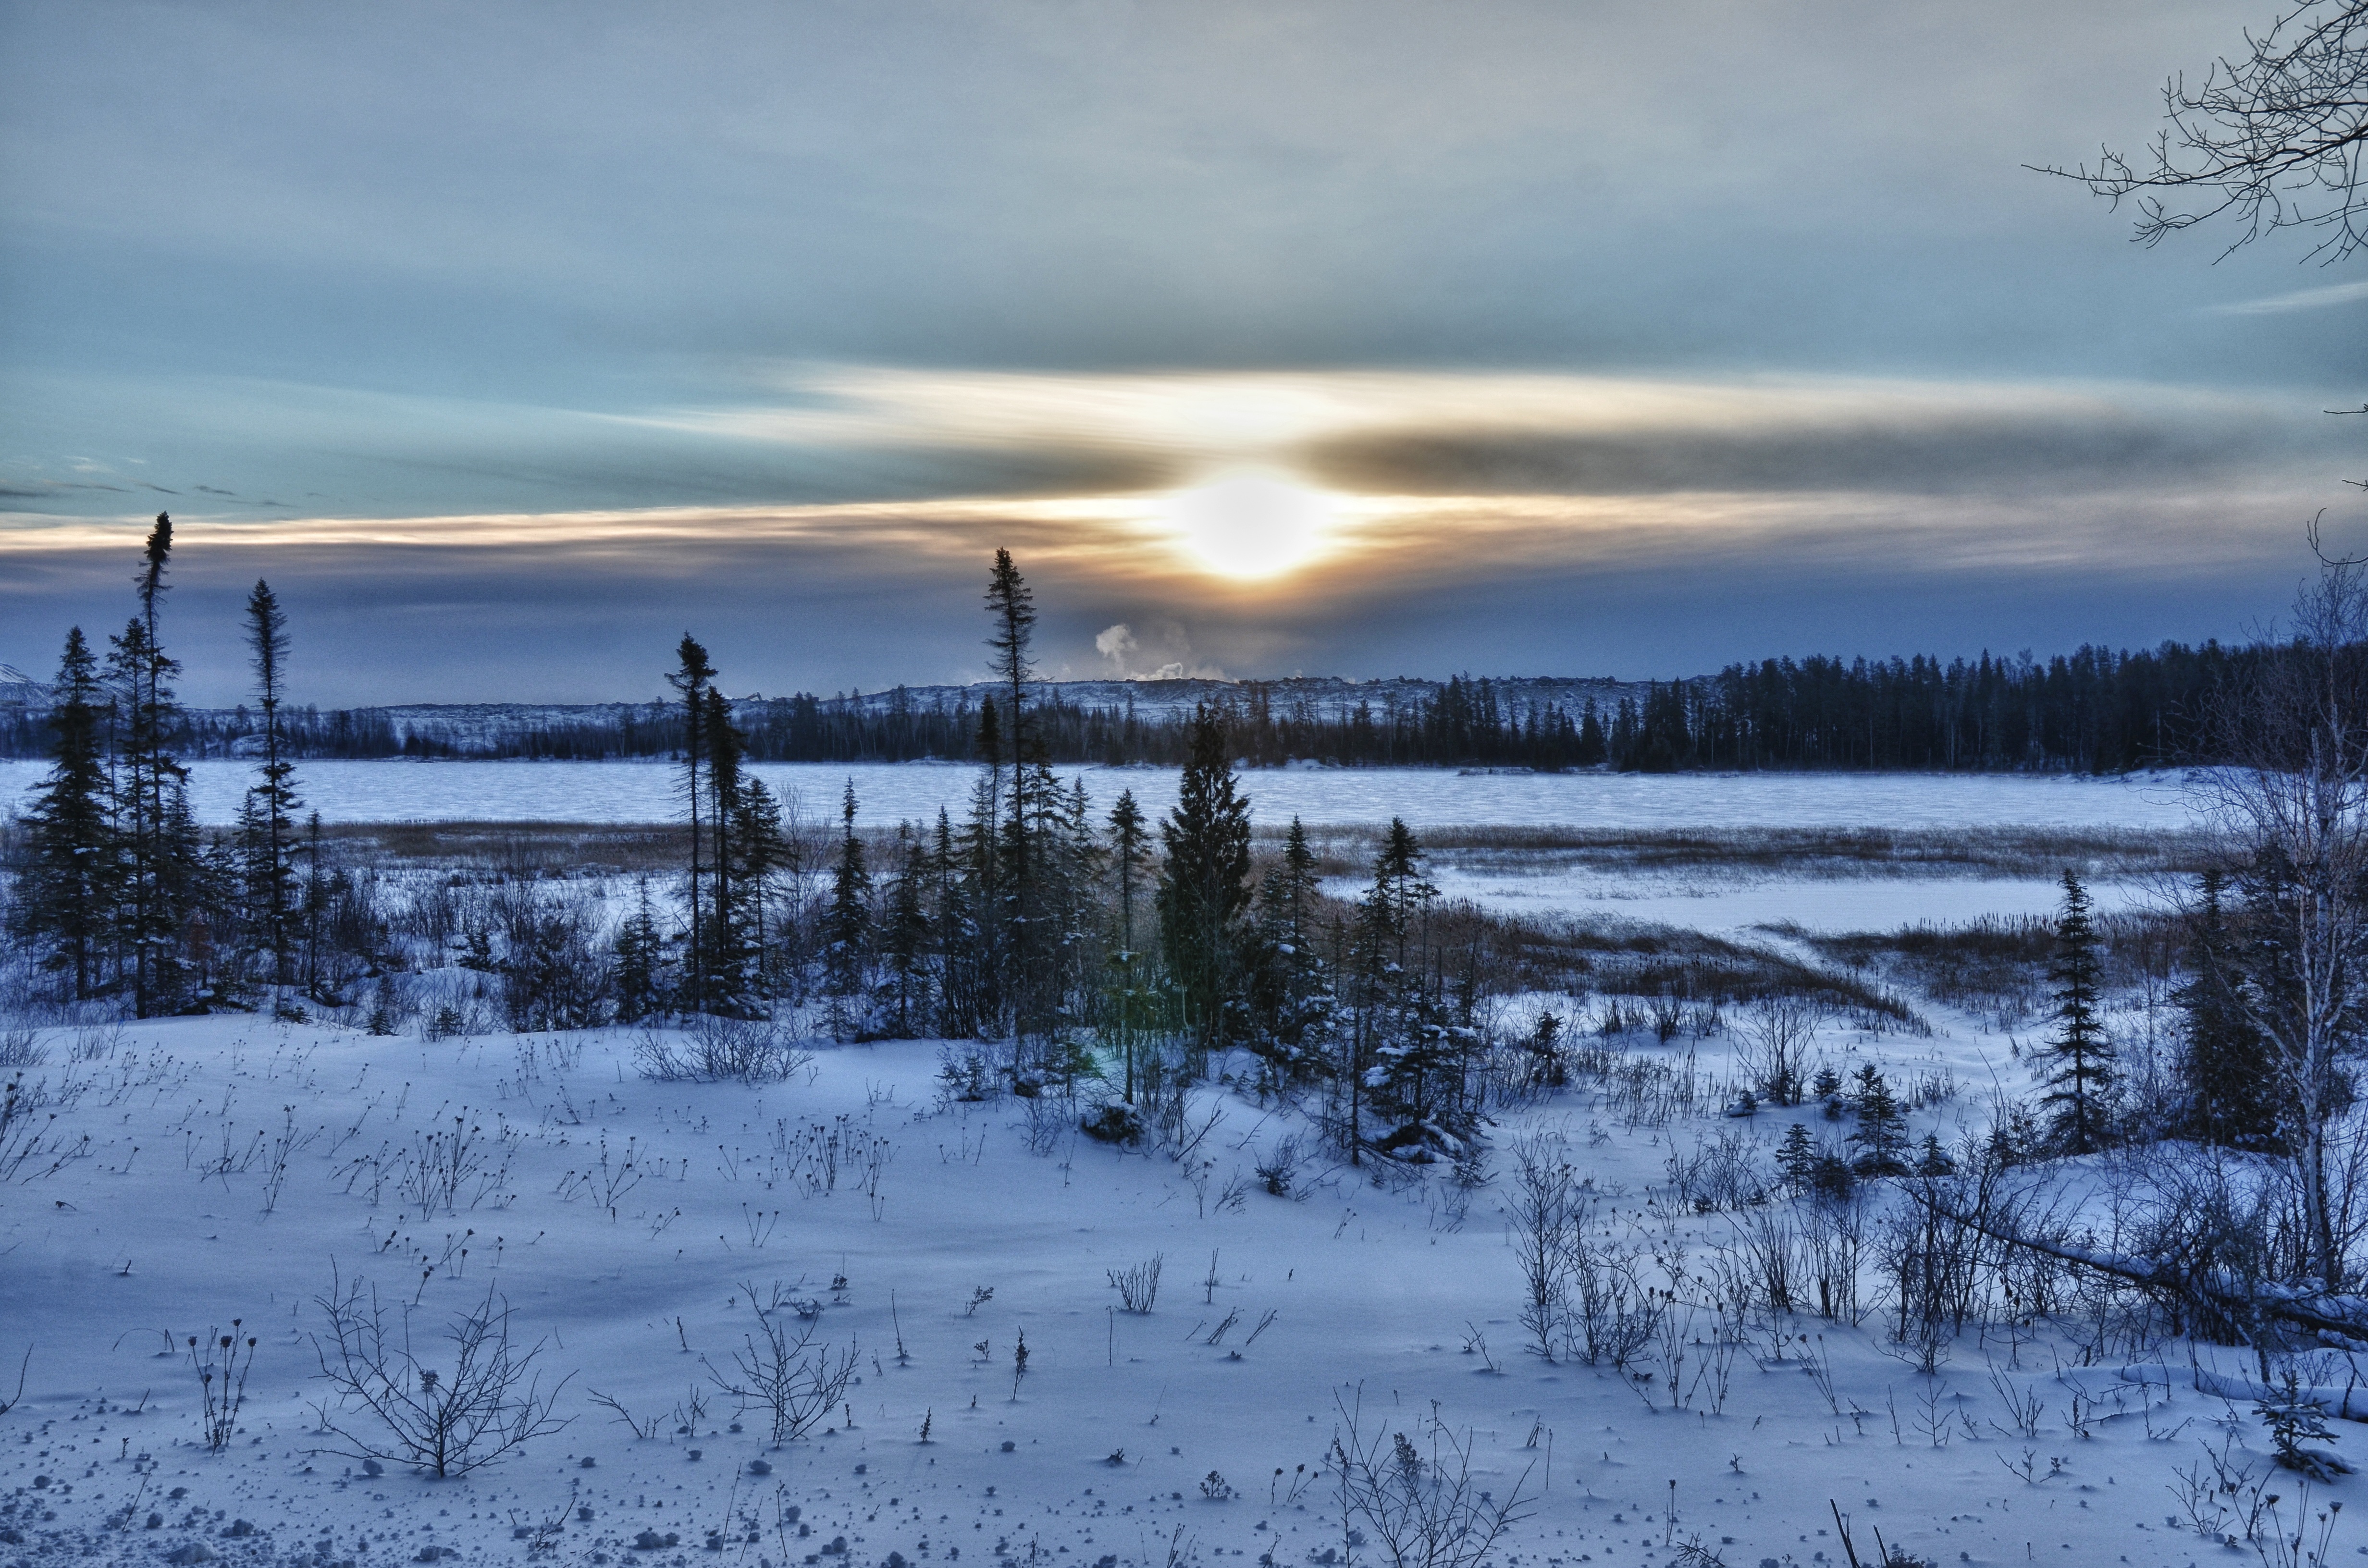
landscape, tree, nature, forest, outdoor, mountain, snow, cold, winter, cloud, sky, sun, sunrise, sunset, sunlight, morning, lake, frost, dawn, dusk, ice, evening, reflection, weather, frozen, season, canada, northern, freezing, sunrise landscape, atmospheric phenomenon